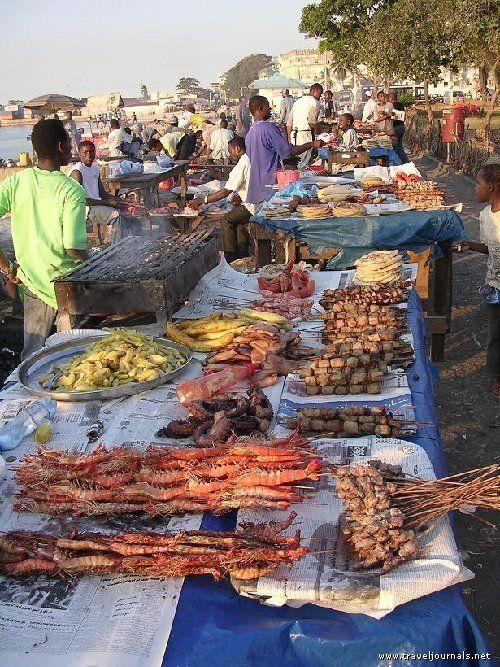
Biashara iliyonawiri .mishakiki, samaki yakuchoma ,viazikarai,chapati,mishakiki muuzaji aliyevaa shati la kijani. Wengine wapo Katika biashara wamekaa wanakula wakiashiria kuwa utamu wa vyakula hivi.